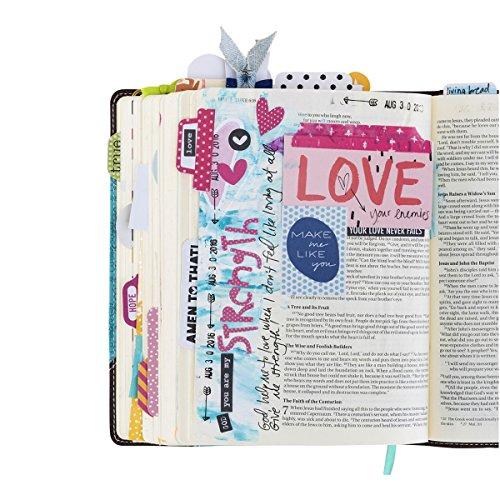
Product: Illustrated Faith - Stickers - Word Art
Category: Toys & Games | Arts & Crafts | Stickers
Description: The perfect addition to all your paper crafting projects.
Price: $6.77
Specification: ASIN:B01CWM4FPE|ShippingWeight:1.6ounces(Viewshippingratesandpolicies)|DomesticShipping:Currently,itemcanbeshippedonlywithintheU.S.andtoAPO/FPOaddresses.ForAPO/FPOshipments,pleasecheckwiththemanufacturerregardingwarrantyandsupportissues.|InternationalShipping:ThisitemcanbeshippedtoselectcountriesoutsideoftheU.S.LearnMore|DateFirstAvailable:March13,2016